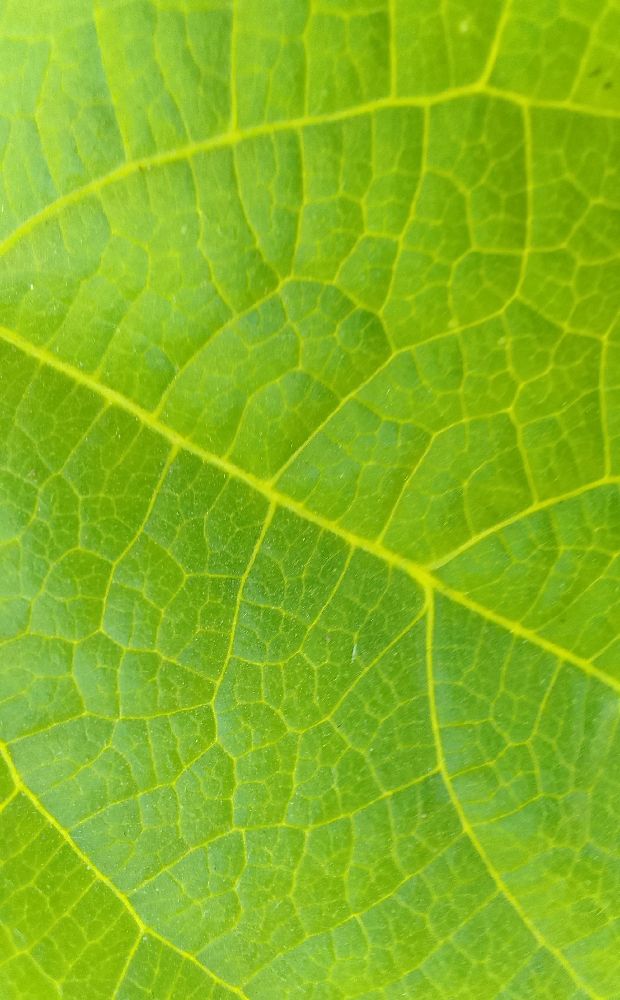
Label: healthy